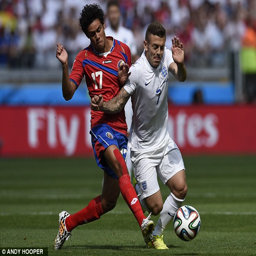
competition : soccer player faces a battle for his spot for club and country